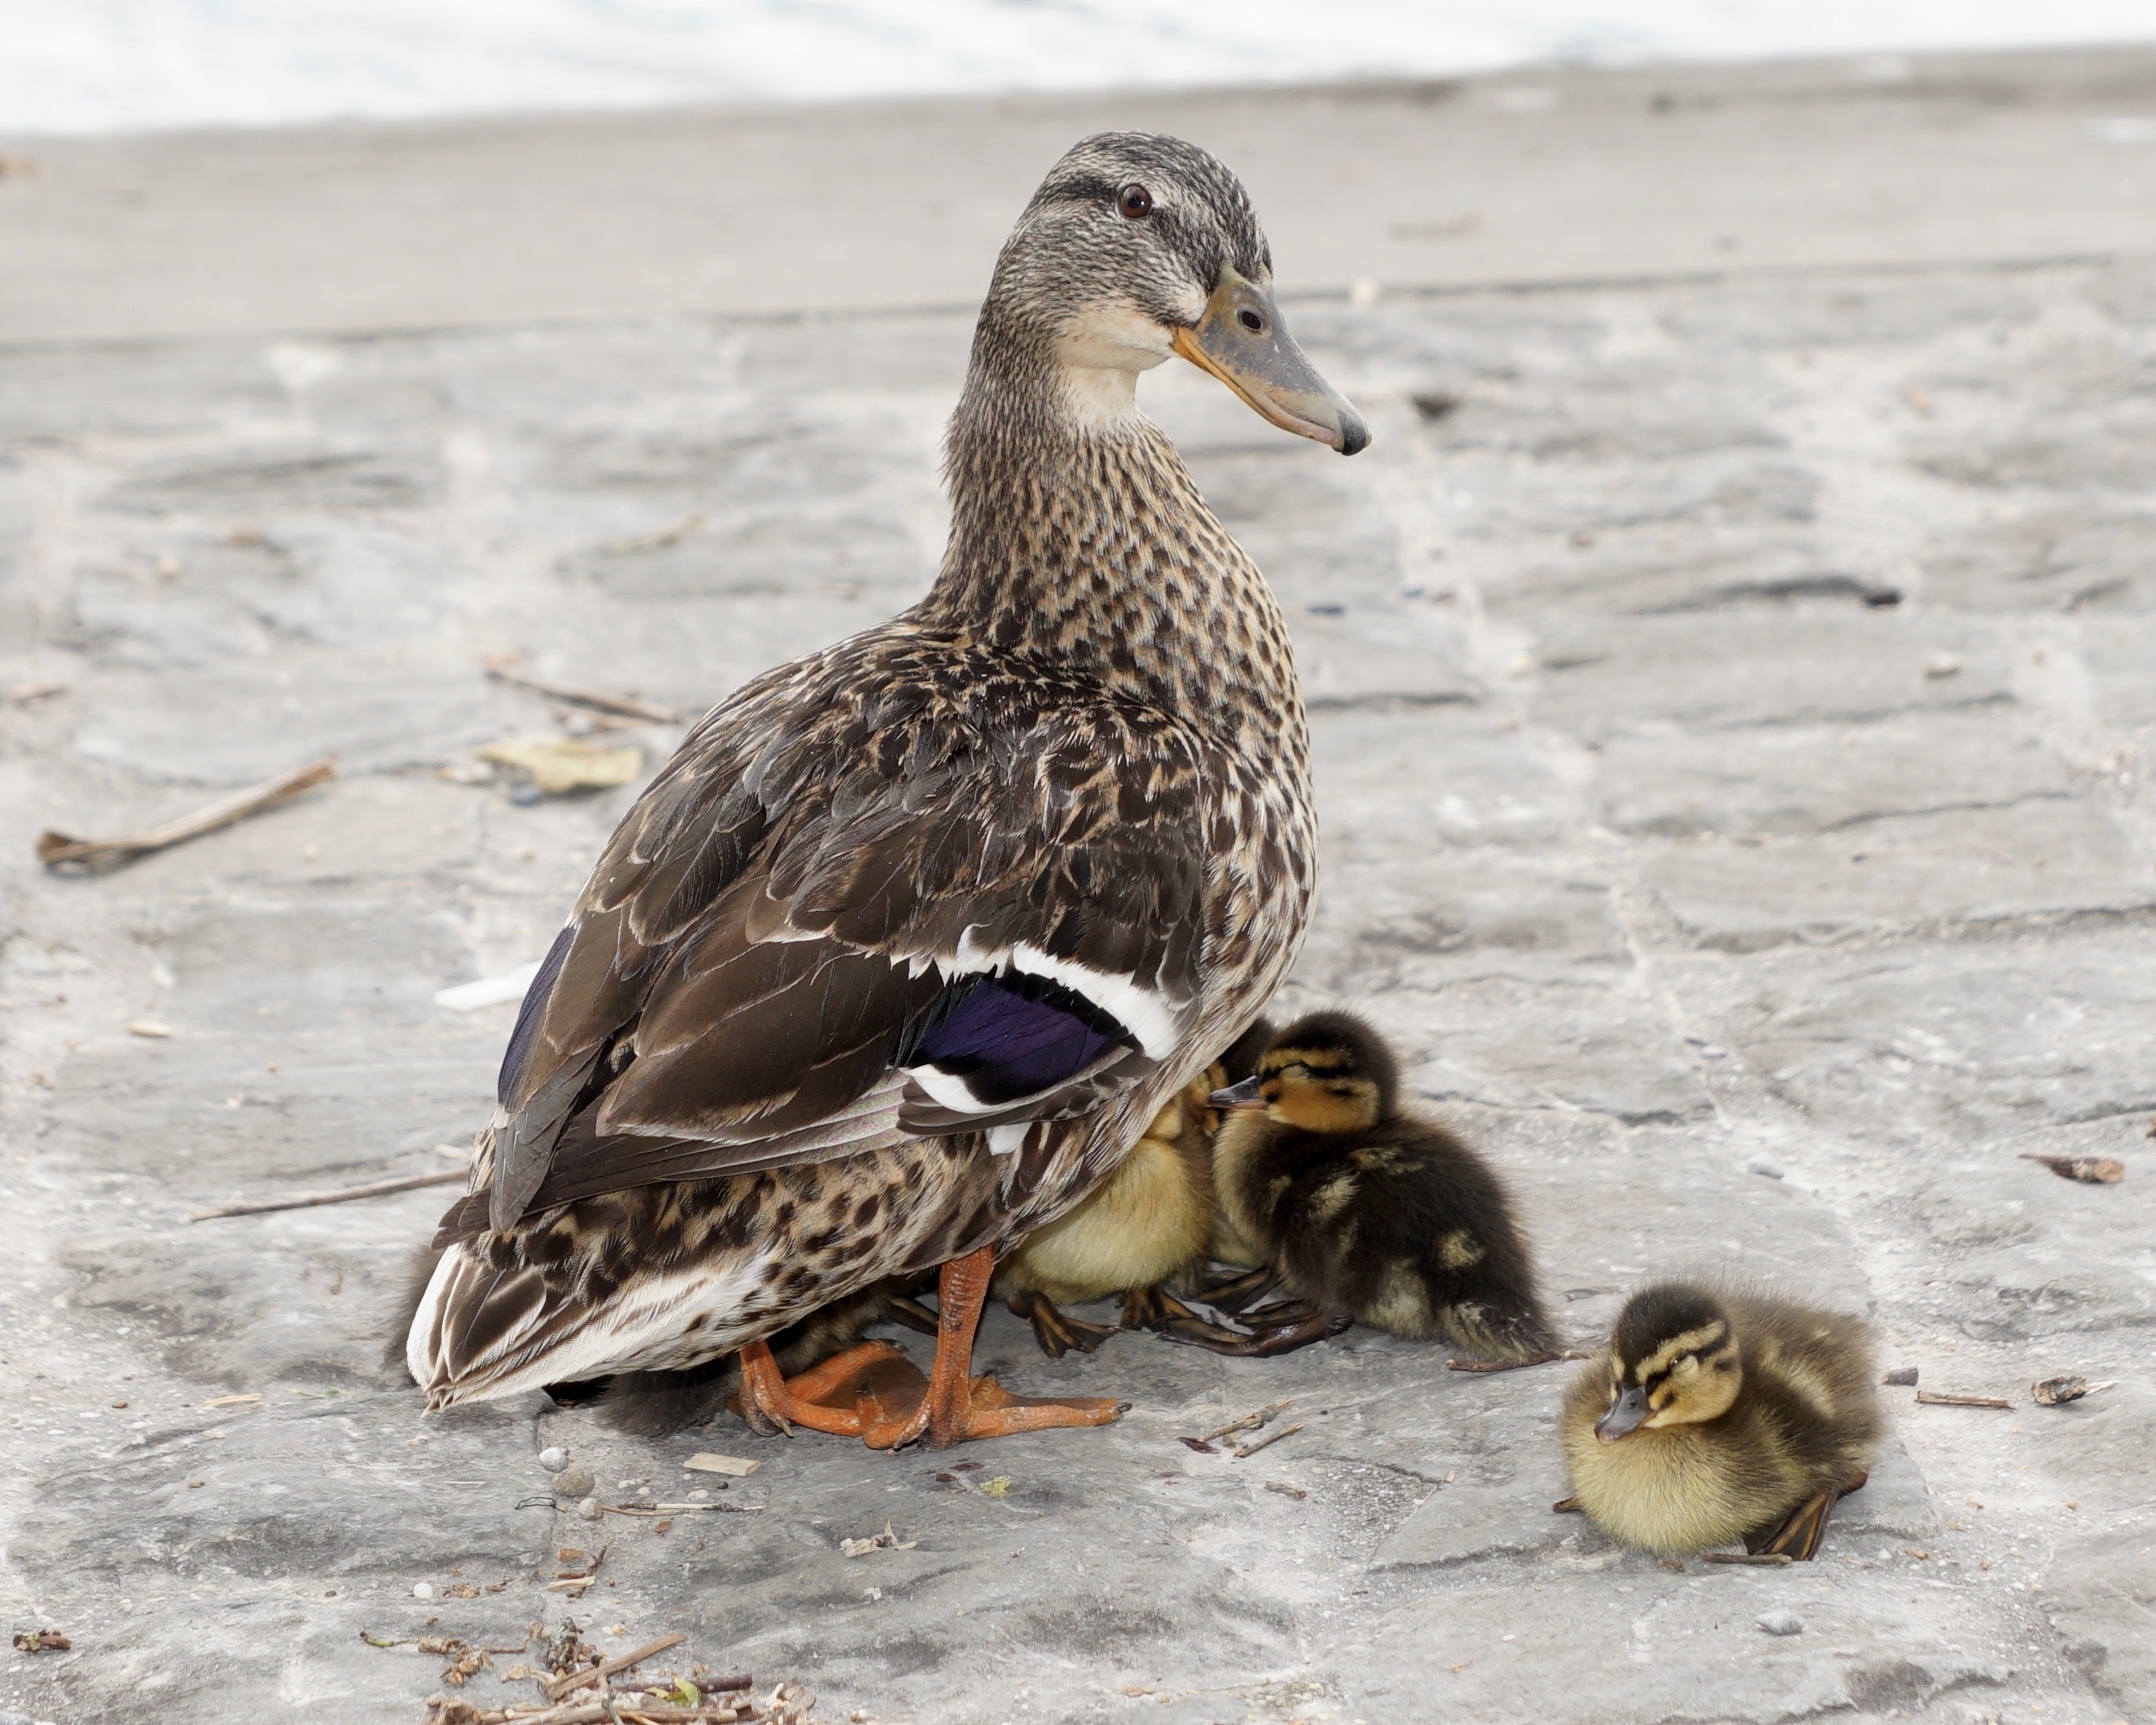
bird, wildlife, young, beak, fauna, poultry, duck, animals, vertebrate, waterfowl, water bird, mallard, ducks geese and swans, seaduck, young duck